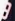
Number: 9